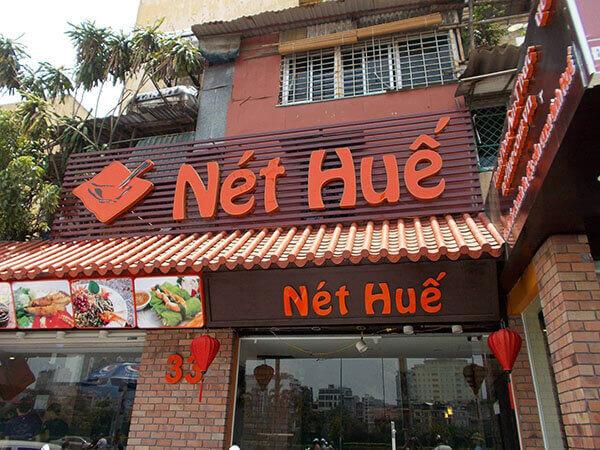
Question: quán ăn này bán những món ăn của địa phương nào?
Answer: bán những món ăn huế